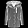
Label: Coat